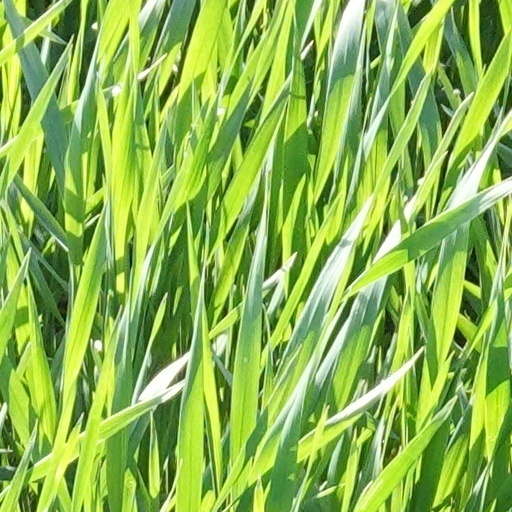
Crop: wheat